LaQuinta

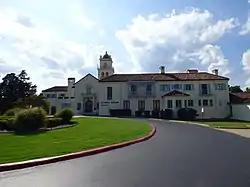
LaQuinta Mansion, September 2018

LaQuinta is a historic house in Bartlesville, Oklahoma, United States, that is listed on the National Register of Historic Places.